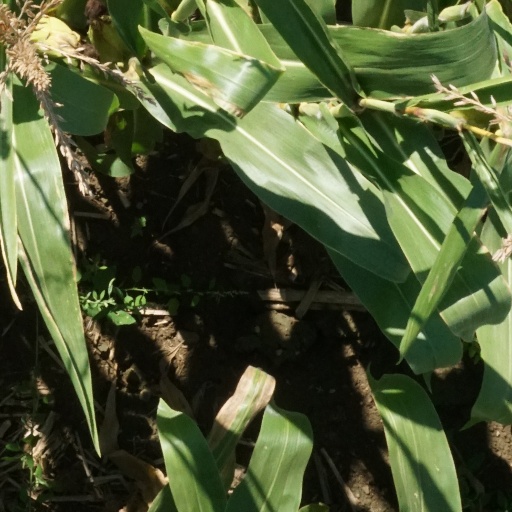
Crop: maize; corn